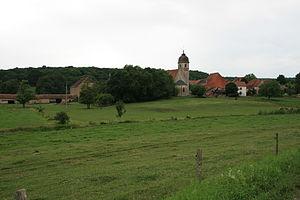
Marast ( Haute-Saône ) vue d'ensemble du village prise depuis la route menant à Moimay
Marast est une commune française située dans le département de la Haute-Saône, en région Bourgogne-Franche-Comté.